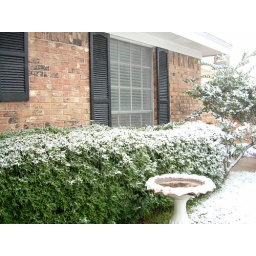
Bird bath in front of my window